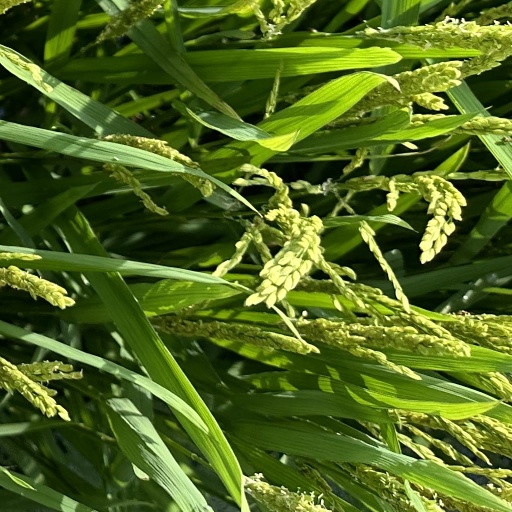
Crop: rice